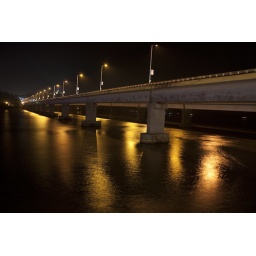
View of a bridge over river Mandavi.... taken during River-Cruise in Goa.